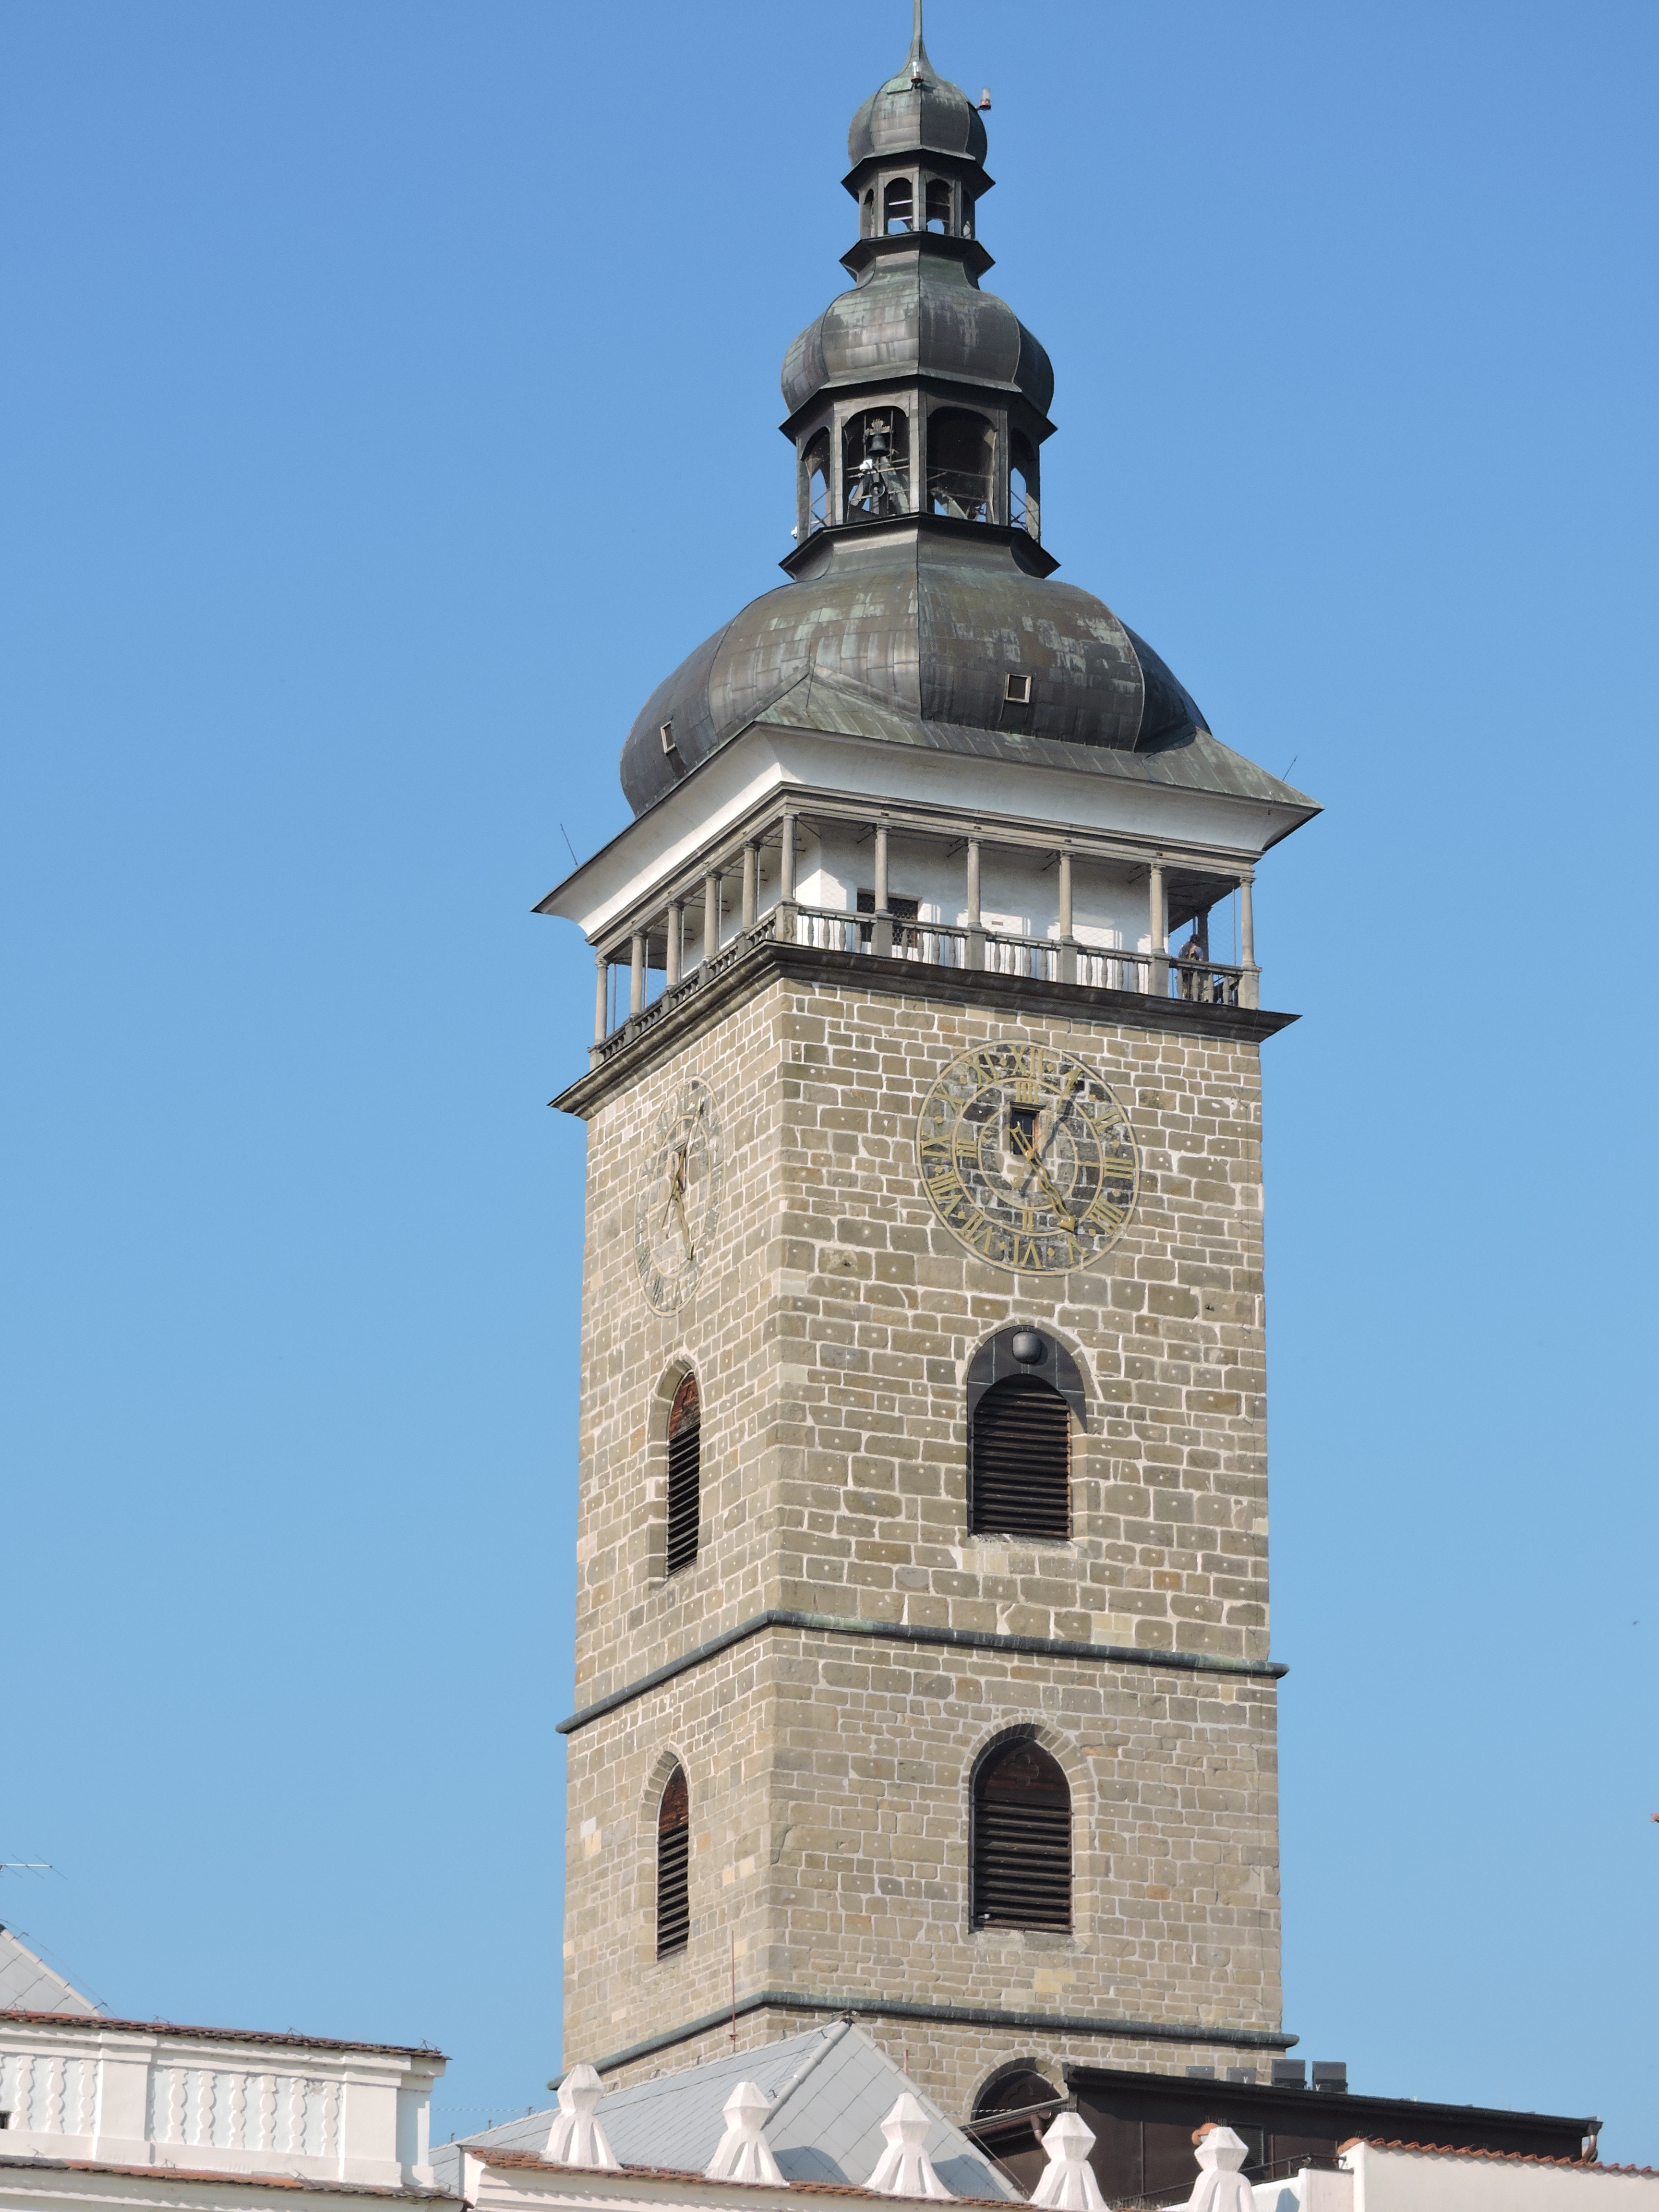
building, monument, tower, landmark, church, place of worship, clock tower, bell tower, spire, steeple, czech republic, czech budejovice, control tower